Arizona Fall League

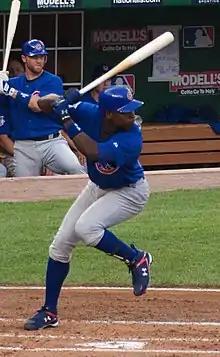
Alfonso Soriano, player, inducted 2006

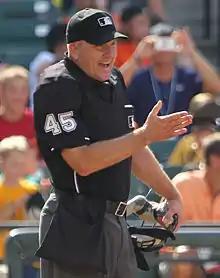
Jeff Nelson, umpire, inducted 2018

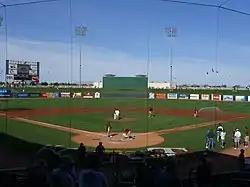
Surprise Stadium in 2006

Through the 2021 edition, East and West have each won 7 of their 14 contests. The 2008 edition was staged as National vs. American, with the National team prevailing. No game was held in 2020, as the season was canceled due to the COVID-19 pandemic. Only one game, the 2007 edition, has gone into extra innings.